Billy Wilder

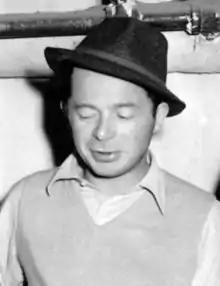
Wilder,

Billy Wilder (born Samuel Wilder; June 22, 1906 – March 27, 2002) was an American filmmaker and screenwriter. His career in Hollywood spanned five decades, and he is regarded as one of the most brilliant and versatile filmmakers of Classic Hollywood cinema. He received seven Academy Awards (among 21 nominations), a BAFTA Award, the Cannes Film Festival's Palme d'Or and two Golden Globe Awards.